Triangle Fraternity

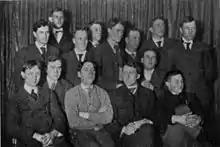
The founders of Triangle Fraternity

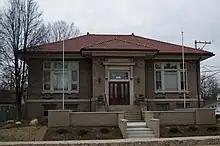
Triangle Fraternity National Headquarters, Plainfield, Indiana, United States

Triangle was formed in the fall of 1906 by sixteen civil engineering juniors at the University of Illinois. It was formally incorporated on 15 April 1907. The date of incorporation has been designated as Founders' Day, and Triangle celebrates it every year at each chapter.